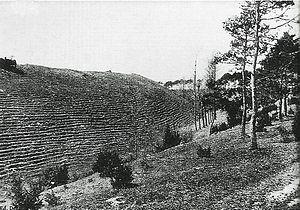
Ancienne carte postale montrant le Camp d'Atilla le talus .
La Cheppe est une commune française, située dans le département de la Marne en région Grand Est.